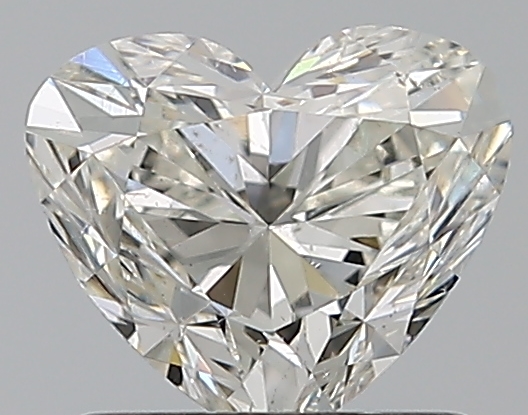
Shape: heart
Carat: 0.87
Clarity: SI1
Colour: I
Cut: EX
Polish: EX
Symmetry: VG
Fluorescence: N
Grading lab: GIA
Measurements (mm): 5.6 x 6.57 x 3.93